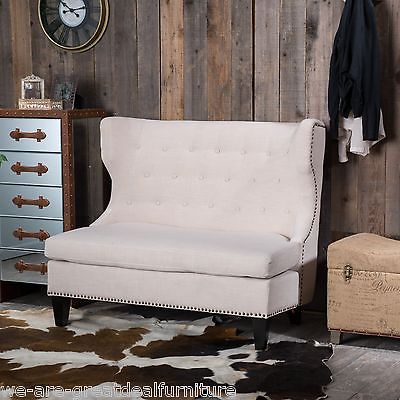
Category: sofa